Parasol cell

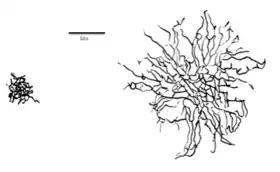

Parasol ganglion cells are located in the retina of the eyes, and make up roughly 10% of all retinal ganglion cells. They have large bodies with extensive, overlapping branched dendrites, and thick, heavily myelinated axons. These properties allow parasol cells to conduct signals very quickly, much faster than the midget cells that feed the P pathway.